STB Systems

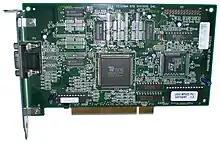
An STB LightSpeed graphics card from 1994, making use of a Tseng Labs ET4000 chip

STB Systems, Inc., was founded in Richardson, Texas, in 1981 by Don Balthaser, Bill Ogle, and Mark Sims. Ogle, its chief founder, served as chief executive officer and chairman since the company's foundation; he previously worked for Texas Instruments as an engineer. The founders eschewed raising venture capital with the founding of STB, instead loaning $10,000 from Plano Bank & Trust as their startup capital.